Hendrik van der Borcht the elder

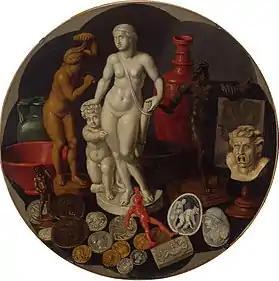
"Still-life with rarity collection"

Hendrik left his home country with his family in 1586 after the Fall of Antwerp when Calvinists who did not wish to convert back to Catholicism emigrated from the Southern Netherlands. It is not clear where the family resided between 1586 and the end of 1597. It is believed they were somewhere in Germany, possibly in Frankfurt or Frankenthal, which were safe havens for Calvinists and where relatives of the families van der Borcht and Noteman were already residing. On 6 November 1597 the family resurfaces again in the records when the mother Elisabeth Notemans was present in Frankenthal at the christening of Elisabeth Gijsmans, the daughter of the painter Hendrik Gijsmans. Elisabeth Notemans was the godmother. The baptismal record in Frankenthal notes that she was already a widow. She may have left the family's residence to join her relatives in Frankenthal, probably not long before the baptism, since she is not mentioned at the weddings of her brothers in Frankenthal. The family left Frankenthal for Frankfurt after two years in Frankenthal.